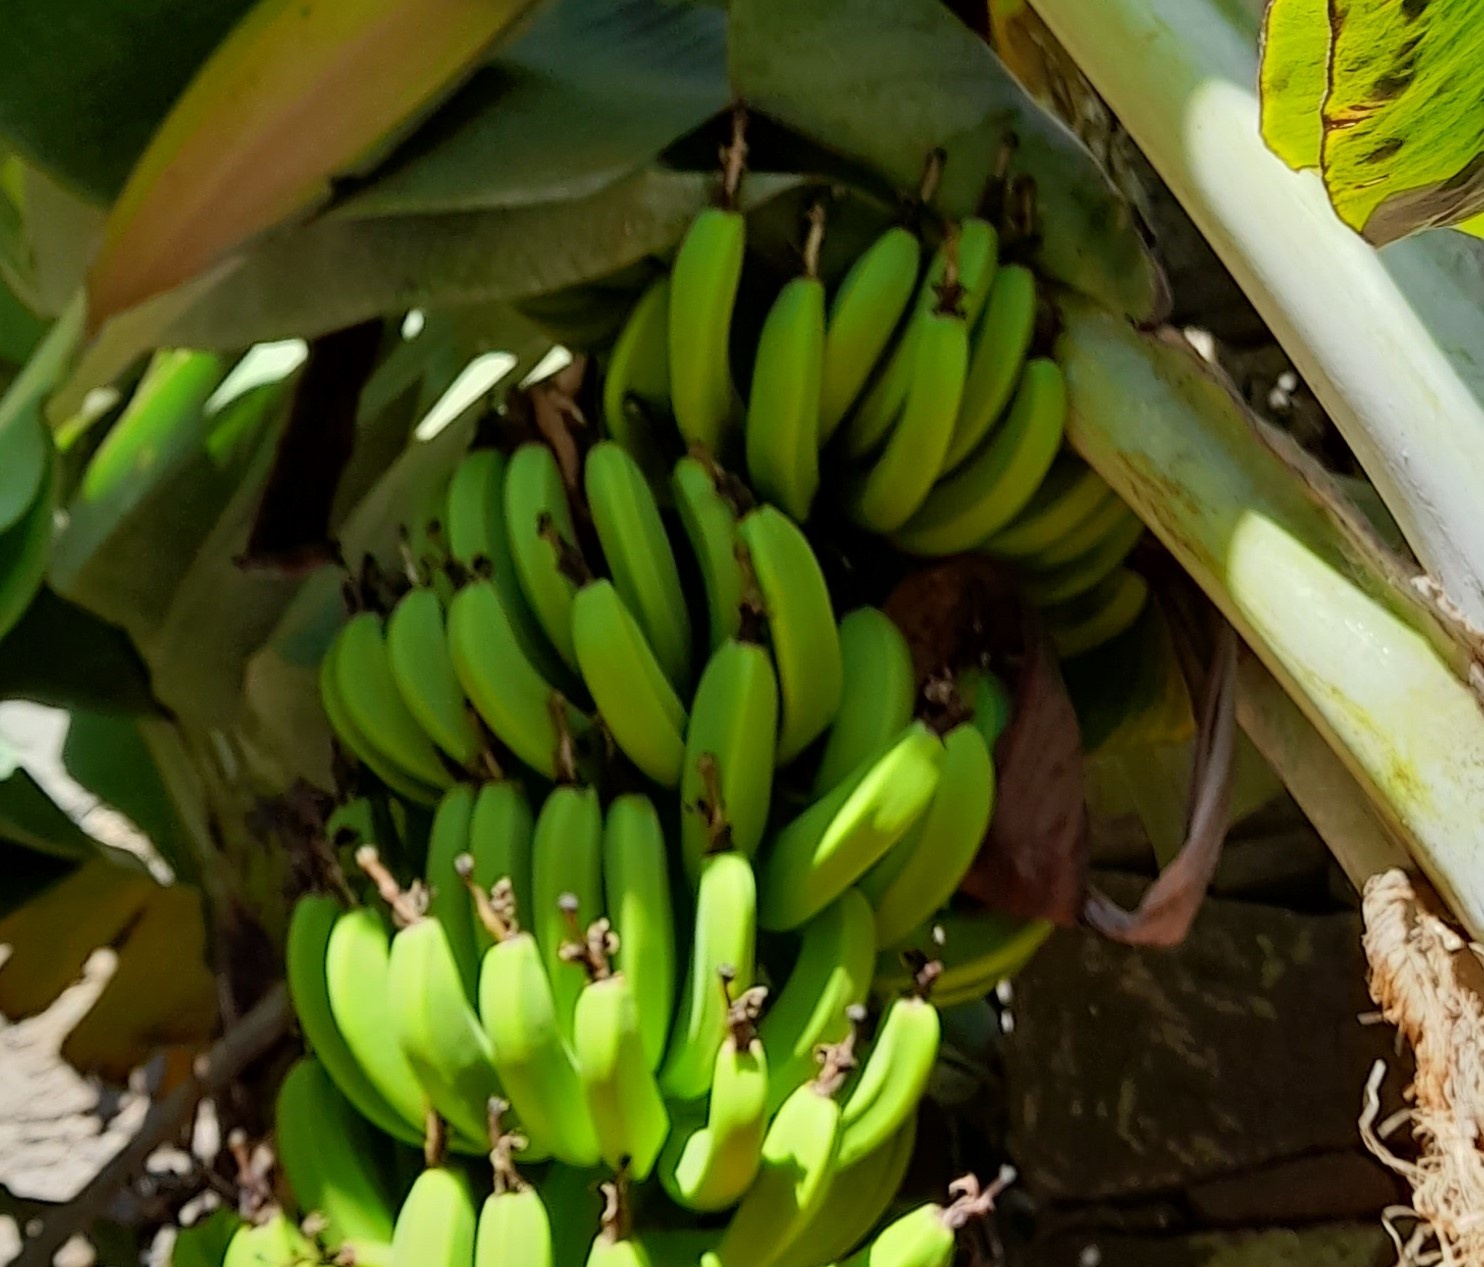
Label: Keep